Saint-Jean-Baptiste, Quebec

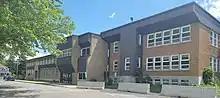
Amitié elementary school, in the village of Saint-Jean-Baptiste (Quebec), in June 2022

The South Shore Protestant Regional School Board previously served the municipality.